Was mir behagt, ist nur die muntre Jagd, BWV 208

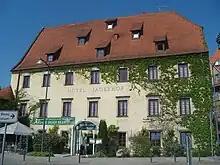
Jägerhof in Weißenfels, a former hunting lodge, where the cantata is believed to have been first performed

Was mir behagt, ist nur die muntre Jagd (The lively hunt is all my heart's desire), 208.1, BWV 208, also known as the Hunting Cantata, is a secular cantata composed by Johann Sebastian Bach, belatedly for the birthday of Duke Christian of Saxe-Weissenfels on 27 February 1713. A performance lasts about forty minutes. The aria "Schafe können sicher weiden" ("Sheep May Safely Graze") is the most familiar part of this cantata.